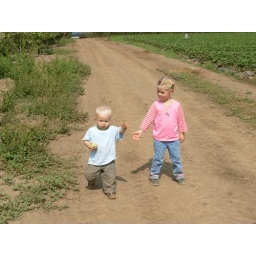
My boy and Ella walking in the orchard